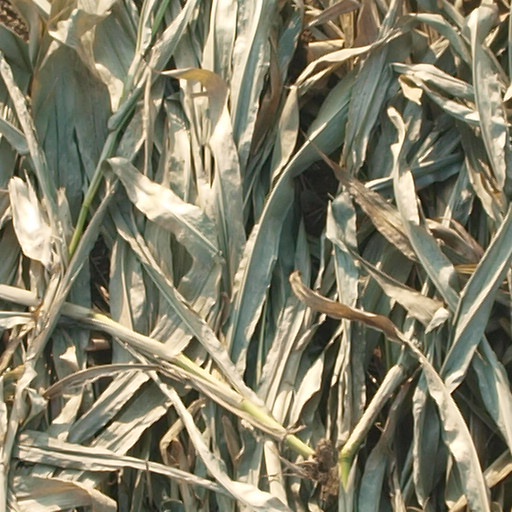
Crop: maize; corn